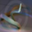
Label: worm